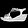
Label: Sandal